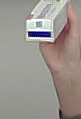
Product: sensodyne_toothpaste